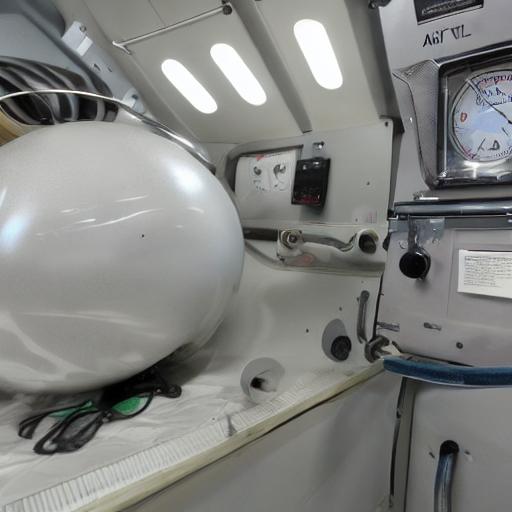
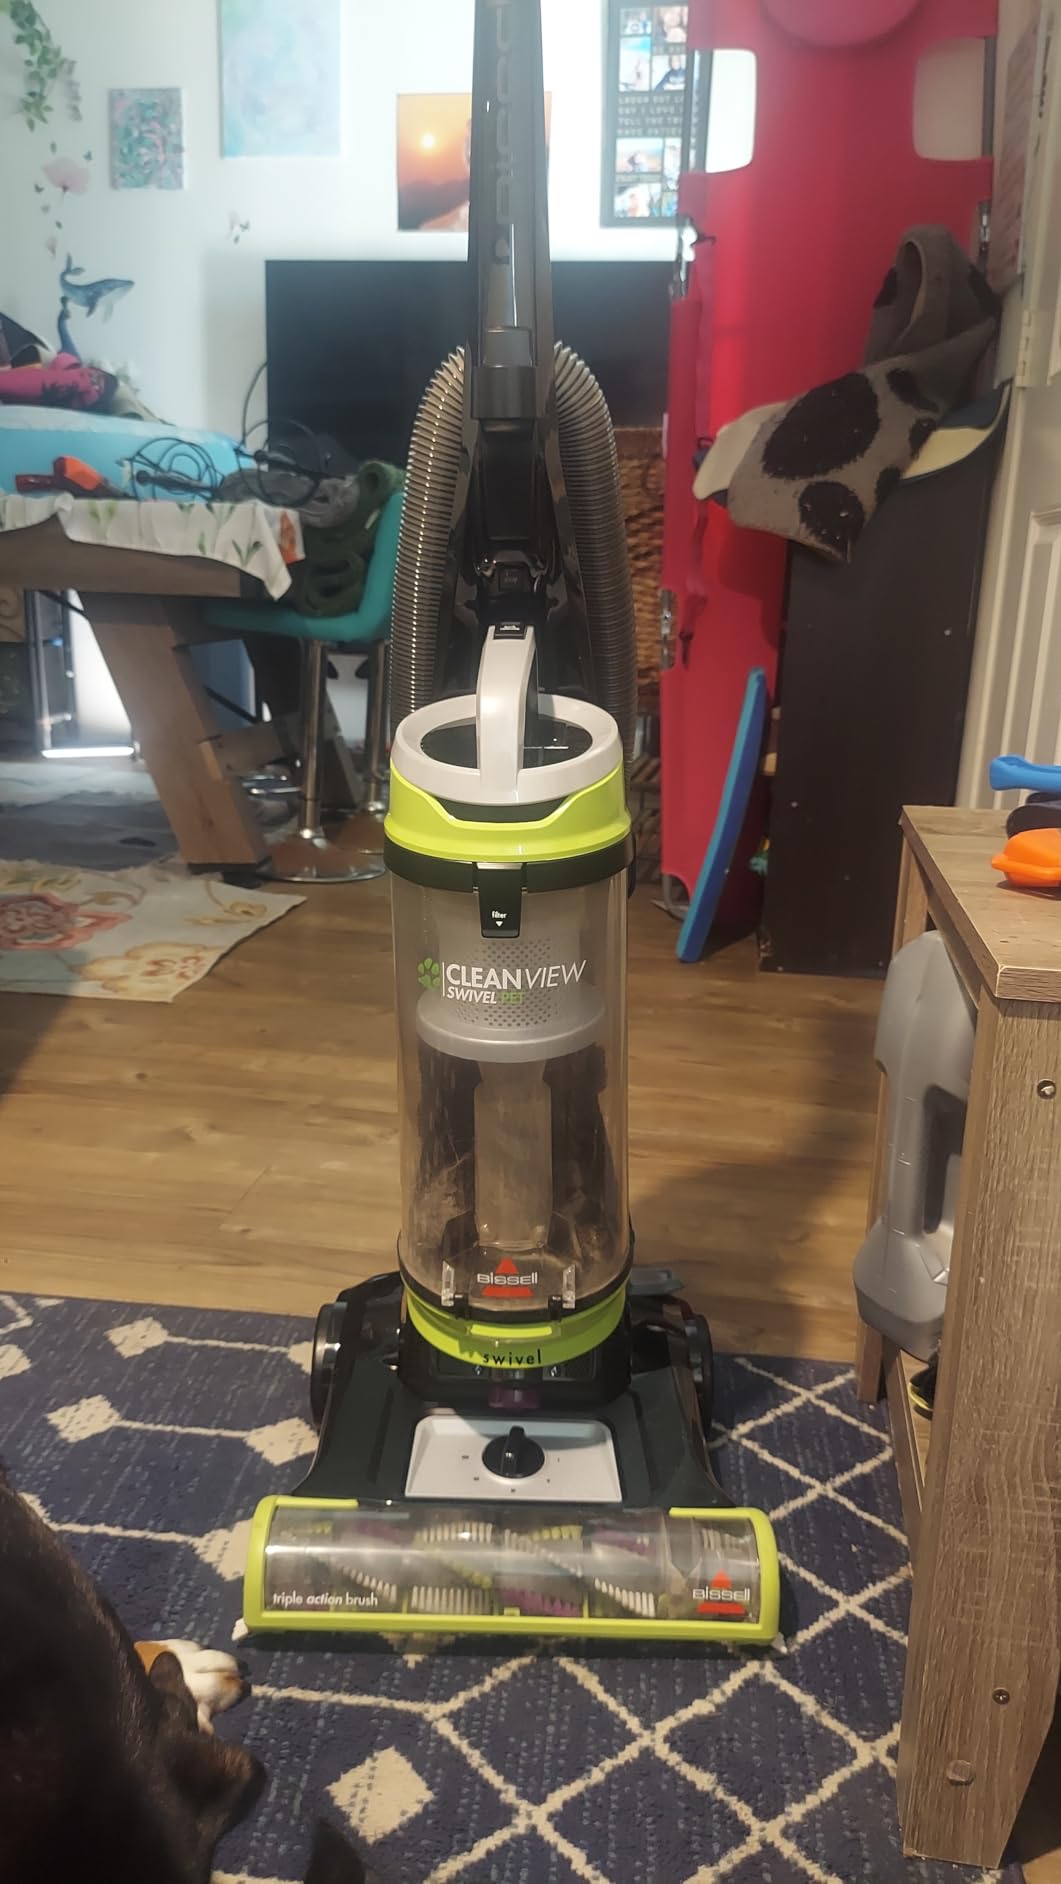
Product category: items_vacuum
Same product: no